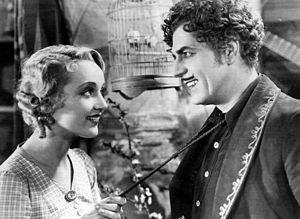
Le Tigre de l'Arizona est un film américain réalisé par Alfred Santell, sorti en 1930.